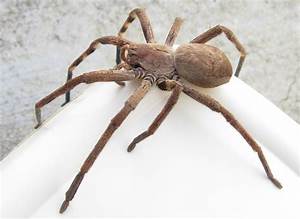
Label: ragno